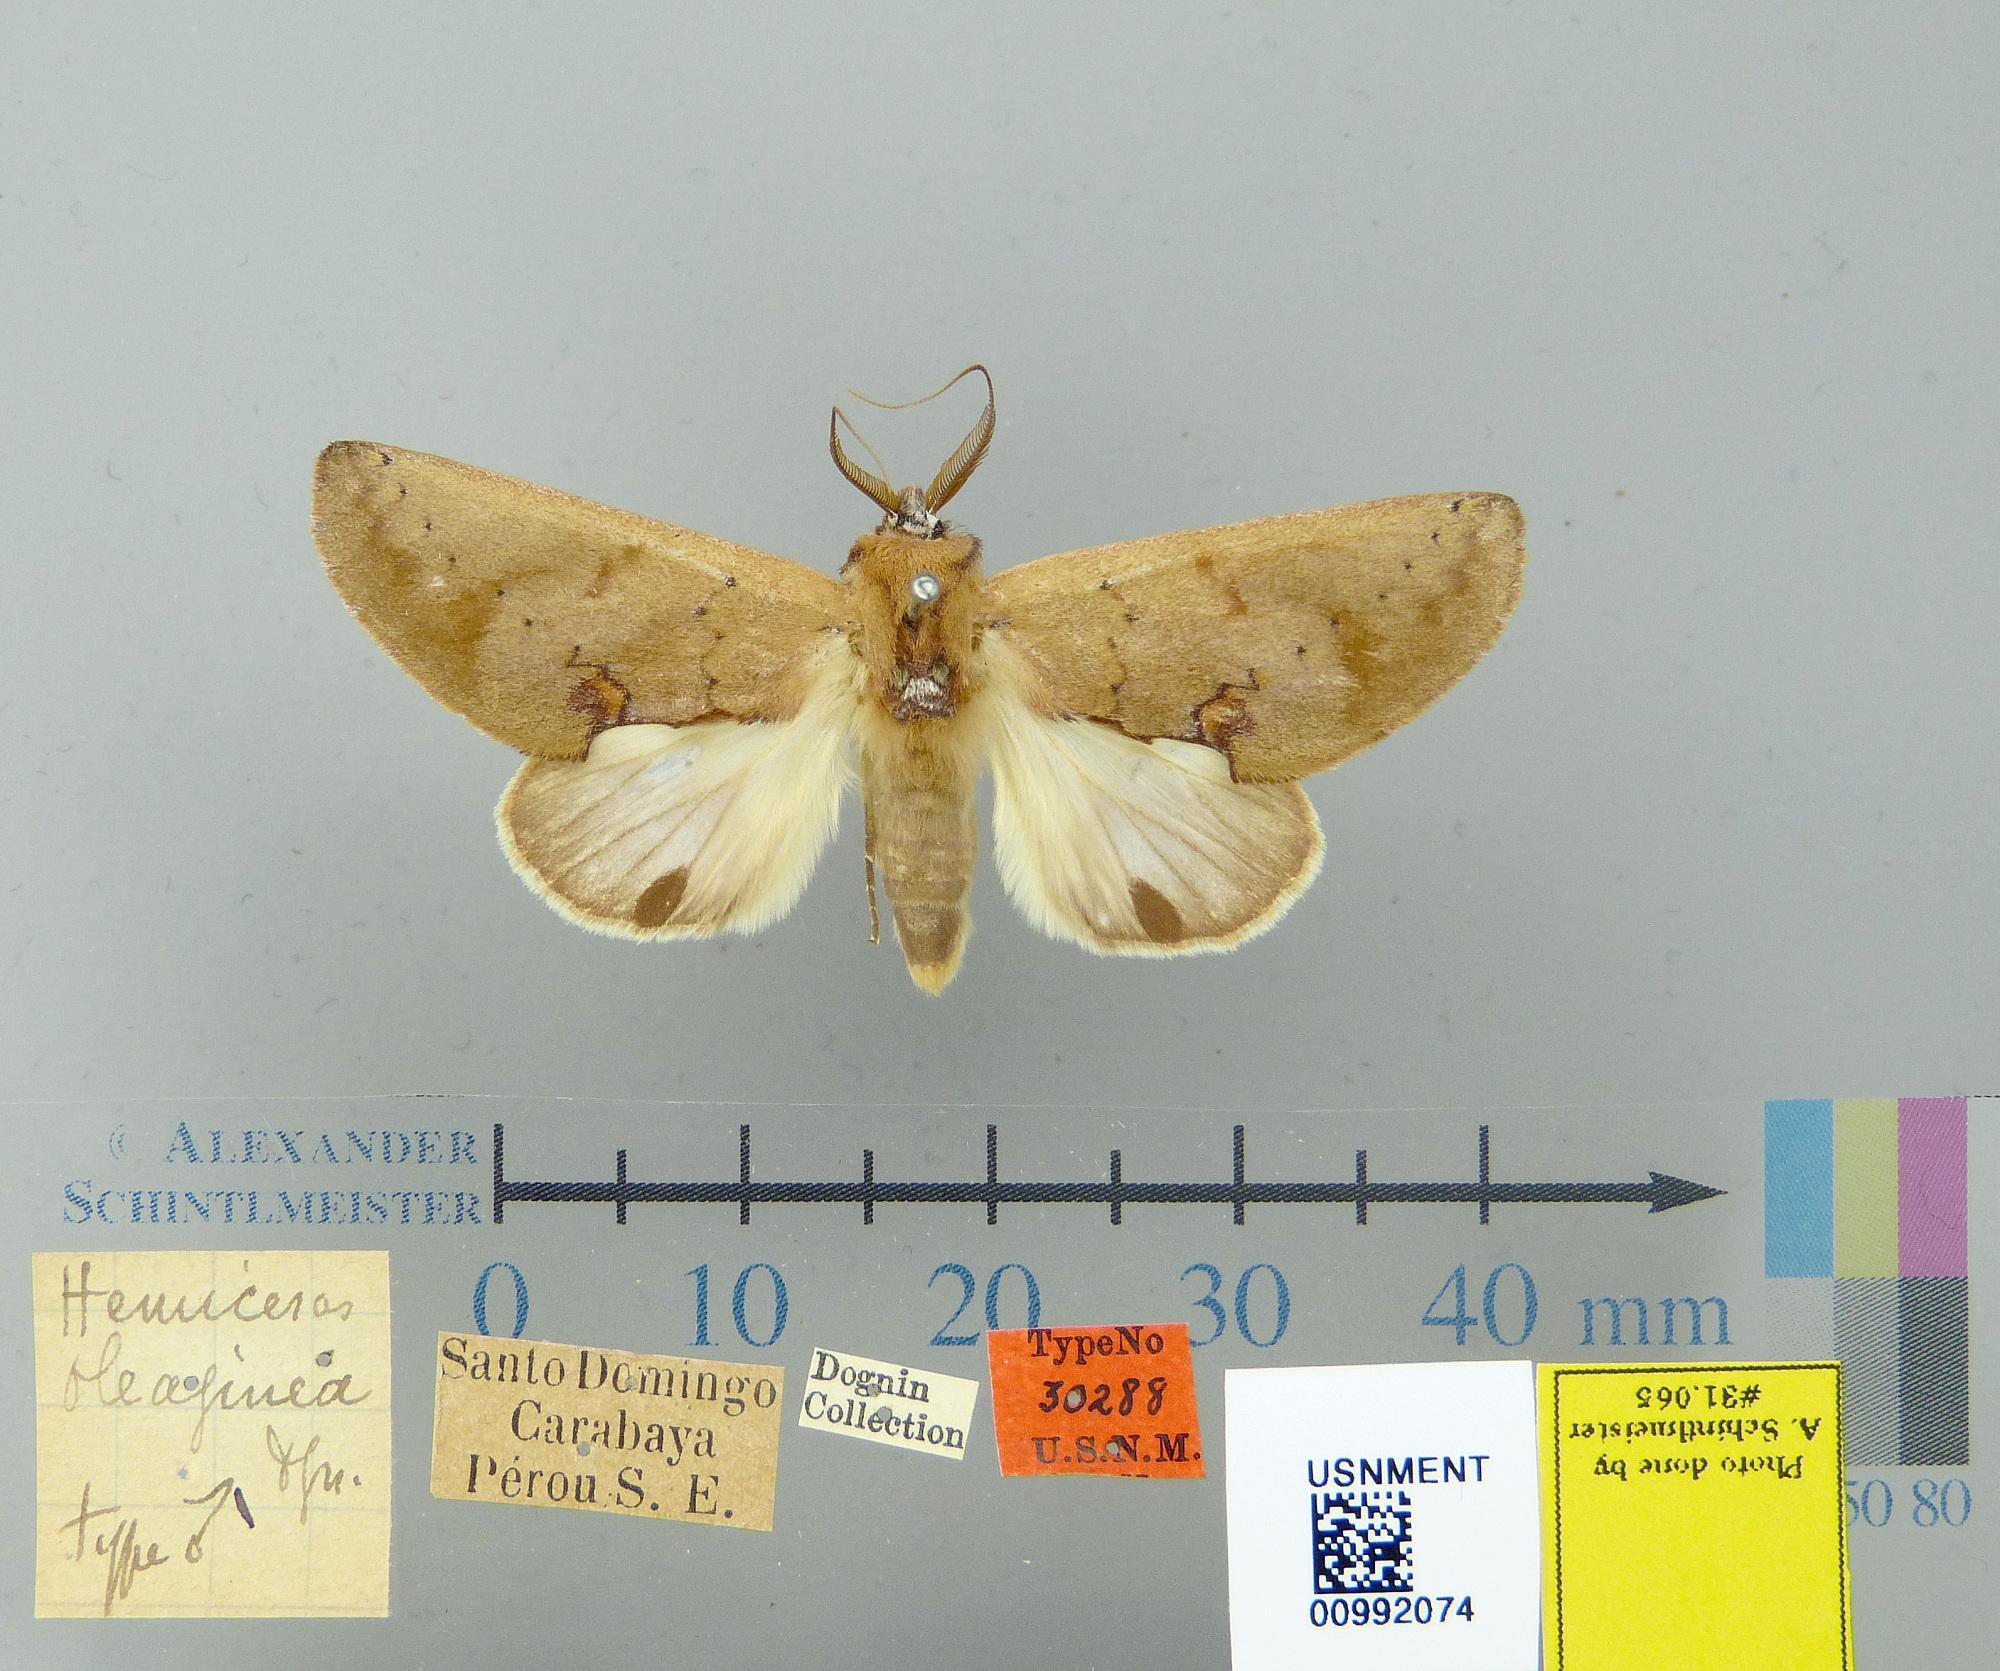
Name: Hemiceras oleaginea
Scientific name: Hemiceras oleaginea Dognin, 1908
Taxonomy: Animalia, Arthropoda, Insecta, Lepidoptera, Notodontidae
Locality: Santo Domingo; Carabaya, Cusco, Peru